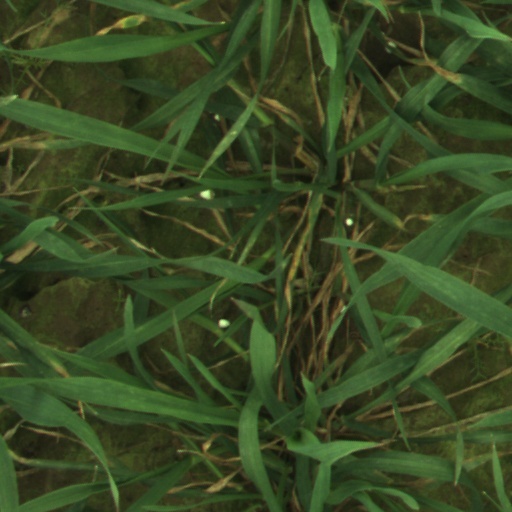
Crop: wheat